Hunstrete

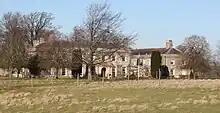
Hunstrete House

Hunstrete House is a Grade II listed building dating from 1820. In its grounds are Hunstrete Lake, a walled garden and an icehouse which is also a listed building.